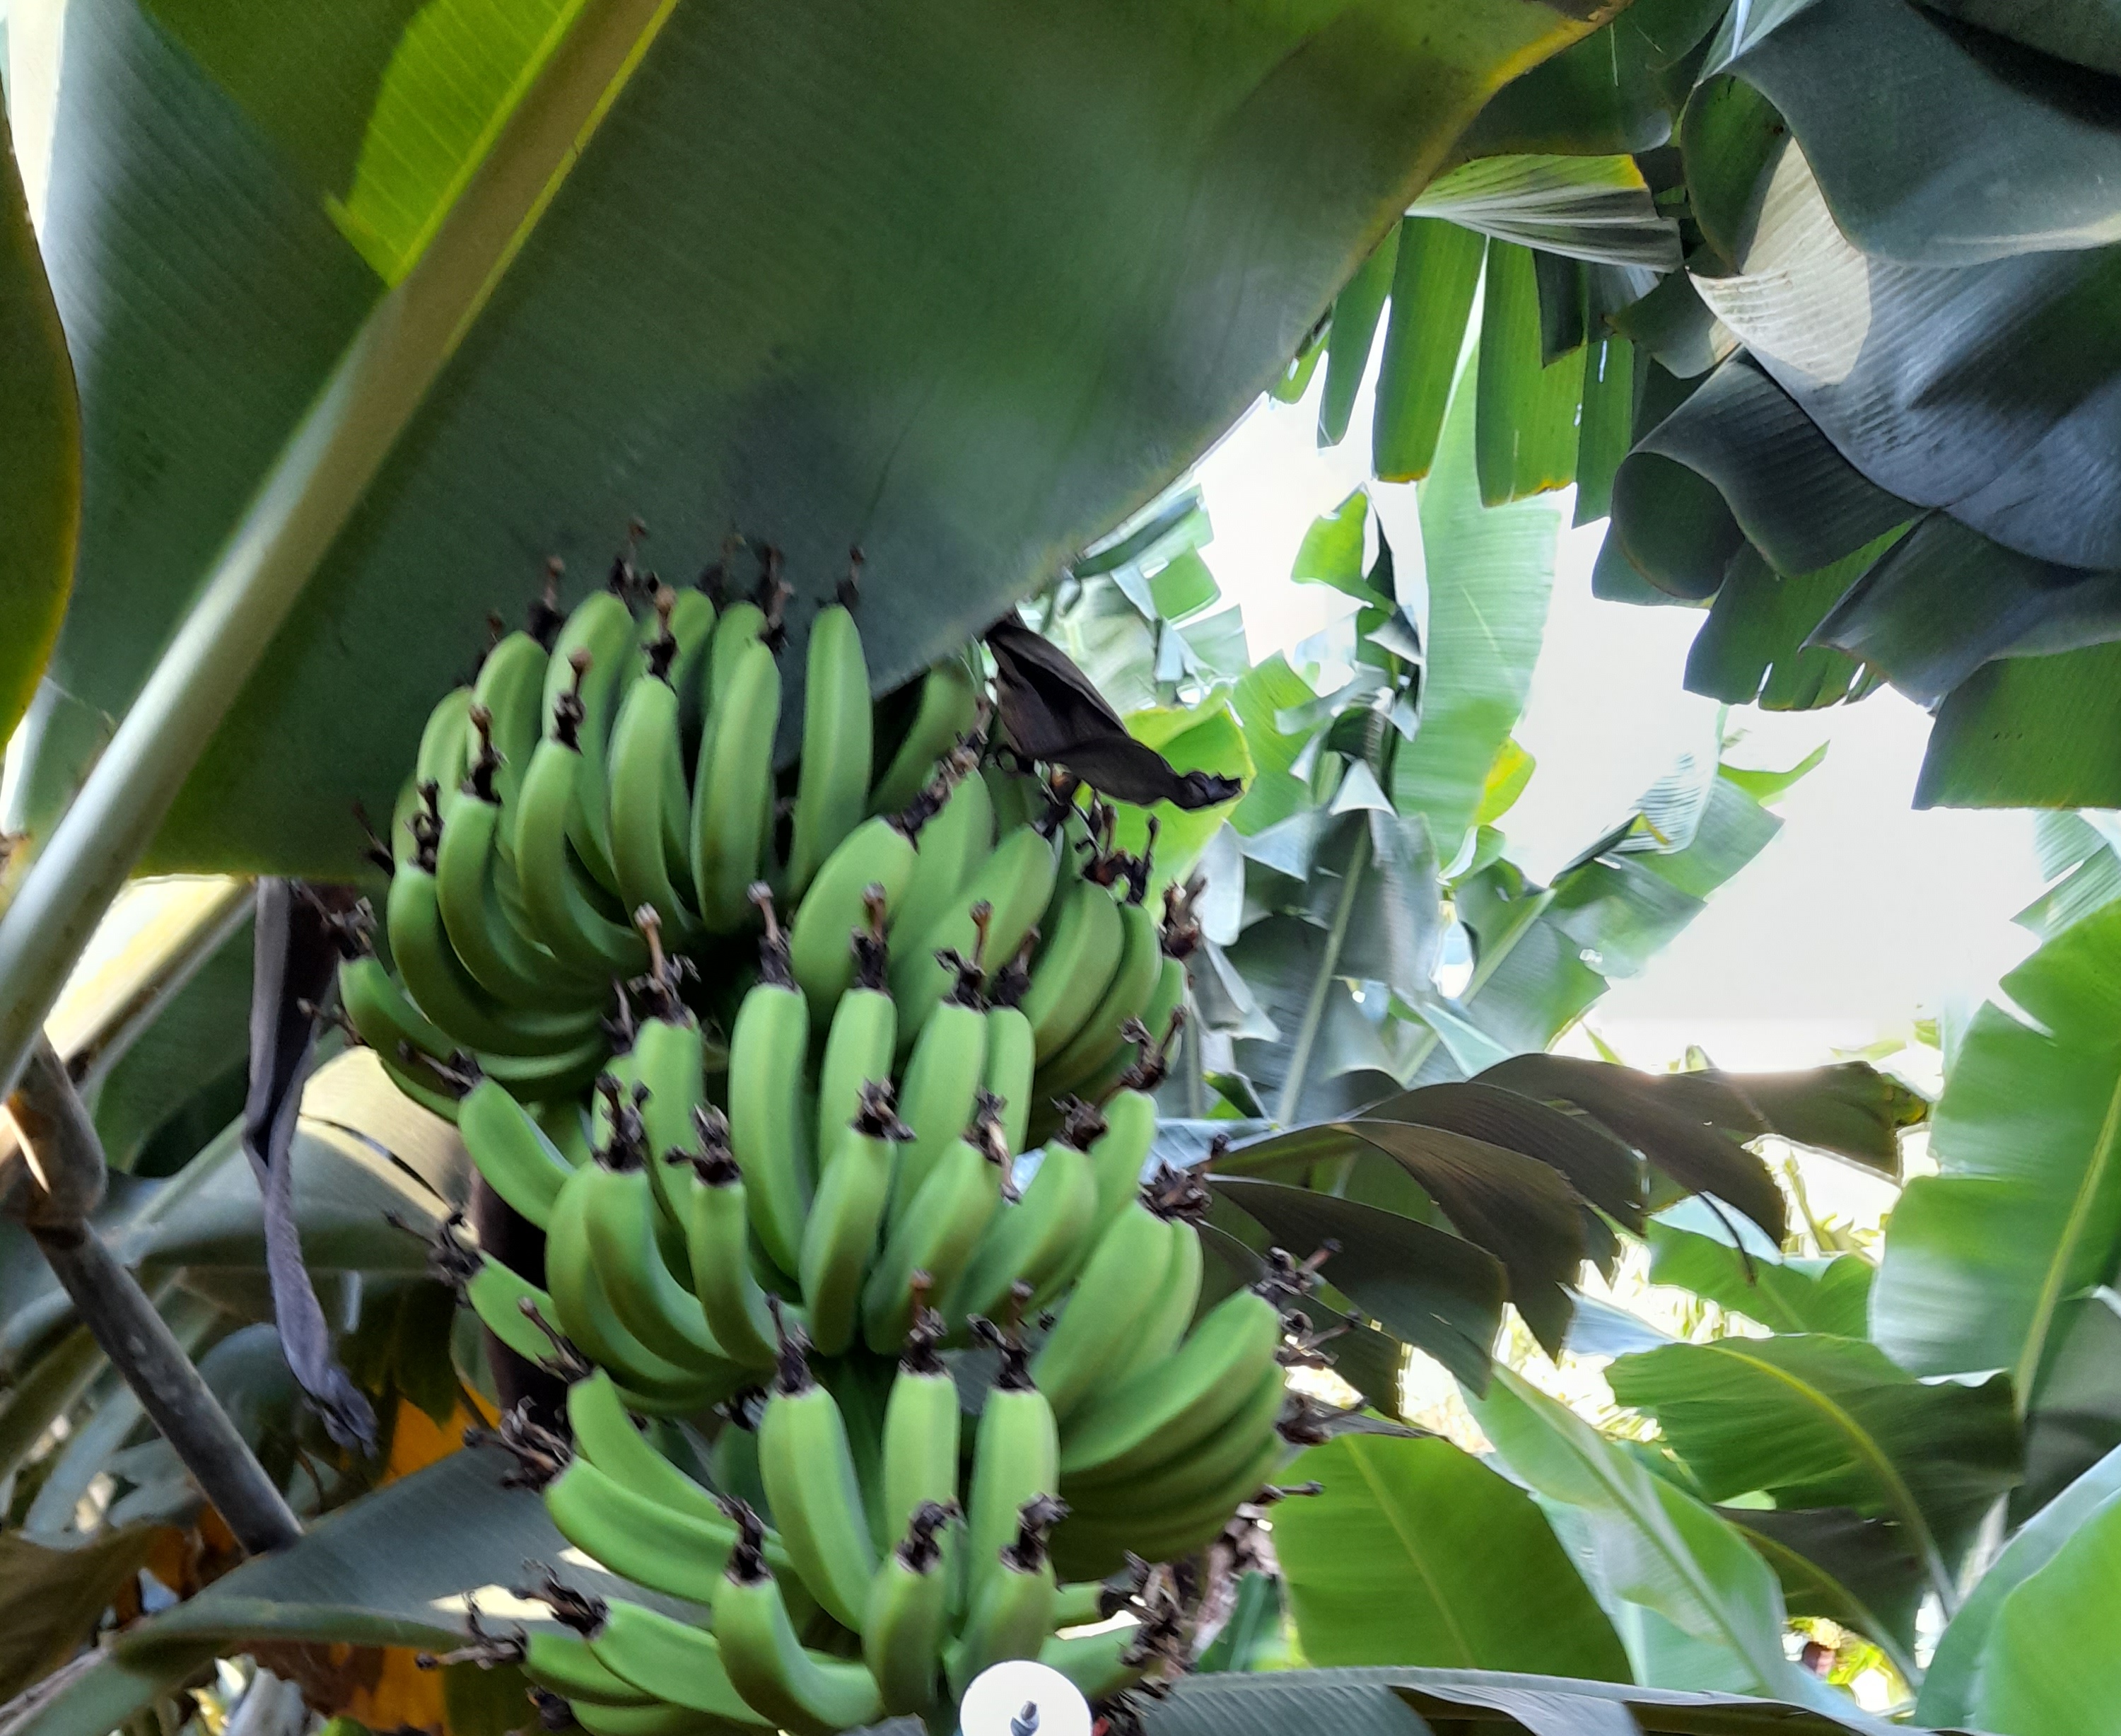
Label: Keep